Bring It On: Worldwide Cheersmack

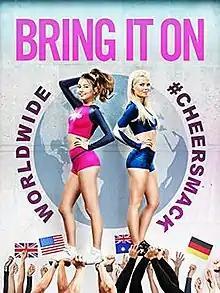
Official DVD cover

Bring It On: Worldwide Cheersmack (stylized as Bring It On: Worldwide #Cheersmack, and known as Bring It On: Worldwide Showdown in the United Kingdom) is a 2017 cheerleading film directed by Robert Adetuyi, and the sixth installment in the "Bring It On" film series. It was released direct-to-video on August 29, 2017.